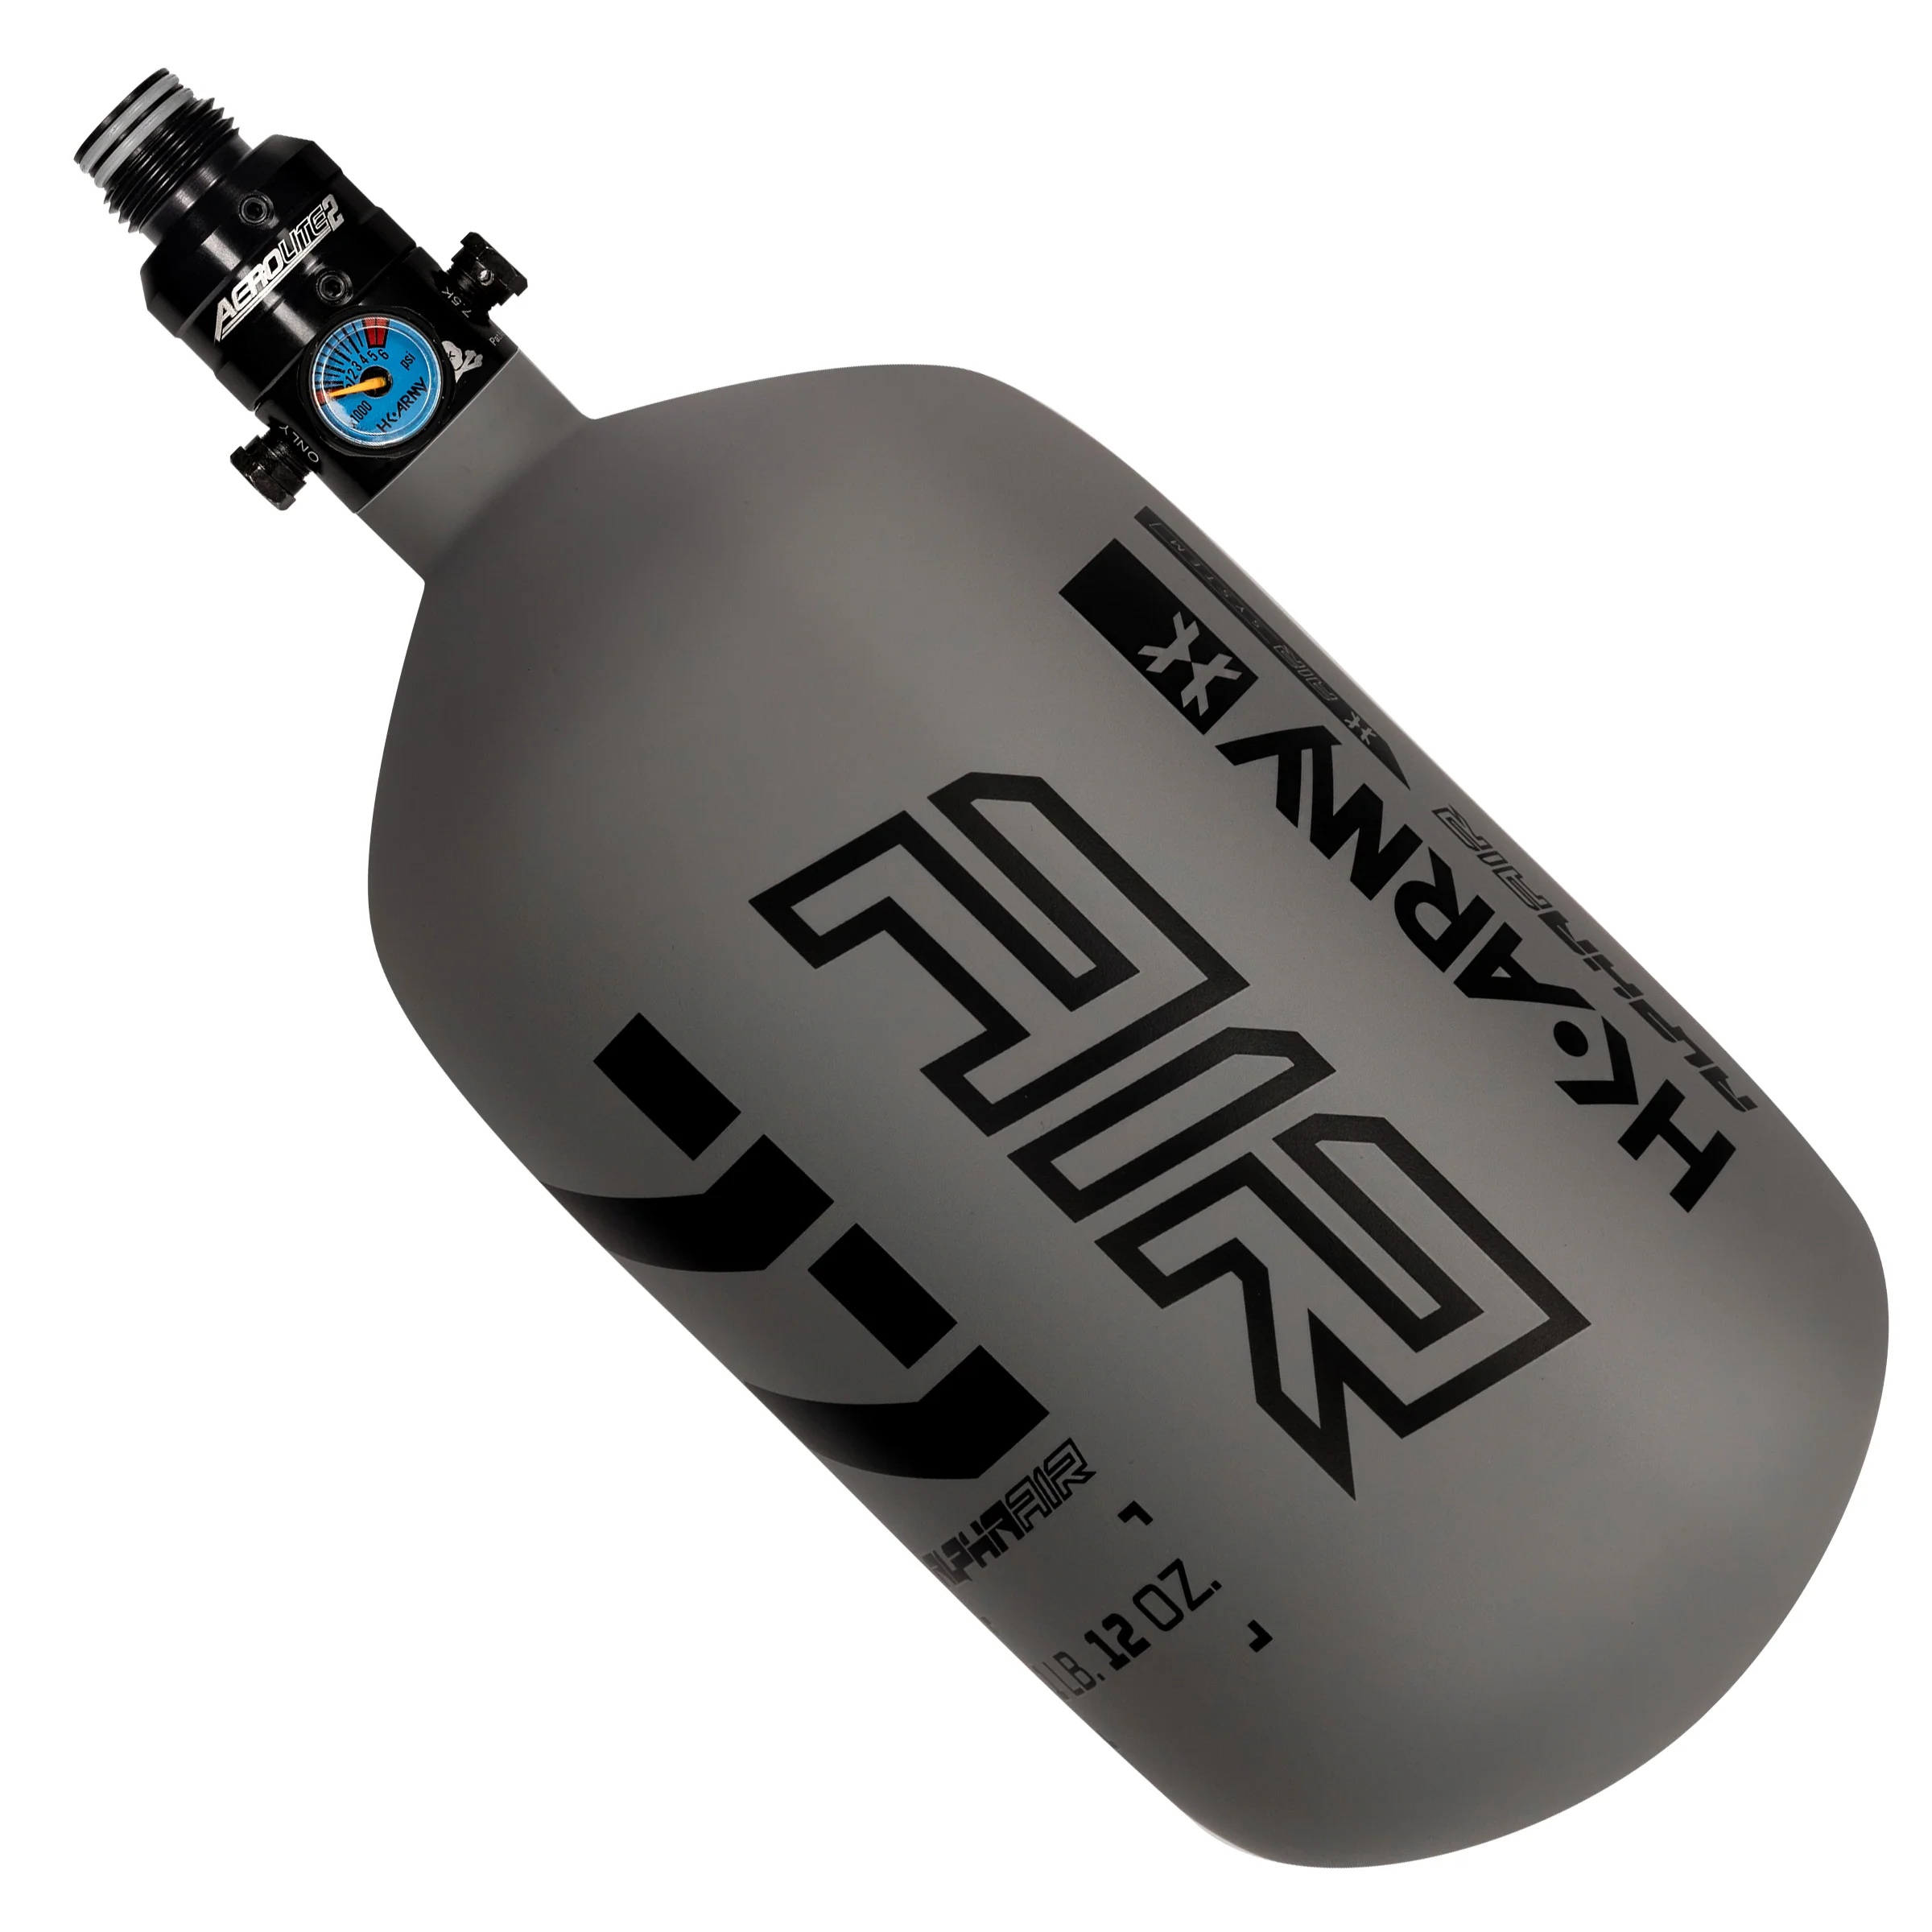
ALPHA AIR - 1,26 L / 300 Bar 77CI/4500PSI HP8 AIR SYSTEM - GRAPHITE
Leichtestes 1,26l 300 Bar System im Angebot. HP Syst. 300 Bar HK / PE grau HK HP8 Reg, 1,26l Alpha Disrupt Dieses HP System besteht aus: HK Army Alpha 1,26l 300 Bar HP Flasche mit HK Army HP8 300 Bar Regulator. Mit einem Leergewicht von 792 g*, spielt die 1,26l 300 Bar / 4500 psi Alpha Flasche in der selben Liga wie unsere beliebten E.LITE Armotech Flaschen. HP Regulator 300 Bar (4500psi) HK Army HP8, schwarz Der HP8 300 Bar Regulator ist HK Army's hochwertiger Standardregulator ohne viel Schnickschnack. Hergestellt aus Aluminium in Flugzeugbauqualität und mit einem standardmäßigen Ausgangsdruck von 800 Psi ist er das Arbeitstier unter den Regulatoren. Faktencheck - Regulator ARBEITSDRUCK Fest auf ~800 psi eingestellt BONNET (VENTILKAPPE) Nicht drehbar, tauschbar (Bonnet), aus Aluminium (Bonnet) SICHERHEIT Zwei Berstscheiben (1800 psi & 7200 psi) BESONDERHEITEN Schutzkappe für Gewinde (Plastik), Silikonring im HK Army Design TECHNISCHE DATEN Gewicht 131 g, Länge 40 mm MAX. BAR 300 Bar / 4500 psi Faktencheck - HP Flasche TECHNISCHE DATEN 1,26l / 77 ci, Leergewicht 792 g*, Länge 22,5 cm, Durchmesser 10,5 cm LEBENSDAUER/PRÜFUNG Prüfung alle 5 Jahre, 15 Jahre maximale Nutzungsdauer, ISO 11119-2 MAX. BAR 300 Bar / 4500 psi Die Lebensdauer von Druckluftflaschen beträgt je nach Material und Typ fünf bis 25 Jahre. Um die maximale Lebensdauer einer Druckluftflasche zu erreichen, ist eine technische Abnahme alle fünf Jahre erforderlich. Diese Druckluftflasche wurde im Dezember 2023 hergestellt und muss im Dezember 2028 das nächste Mal geprüft werden. Service: Dieses HP System ist nicht PI zertifiziert (Flasche ja, Regulator nein). Regulatoren und Flaschen ohne PI Zeichen dürfen verkauft und verwendet werden. Allerdings dürfen diese nicht mit einem Fülldruck größer als 2 bar auf öffentlichen Wegen transportiert werden.
Brand: HK Army Paintball
Category: Sporting Goods > Outdoor Recreation > Hunting & Shooting > Paintball > Paintball Gun Parts & Accessories > Paintball Air Tanks